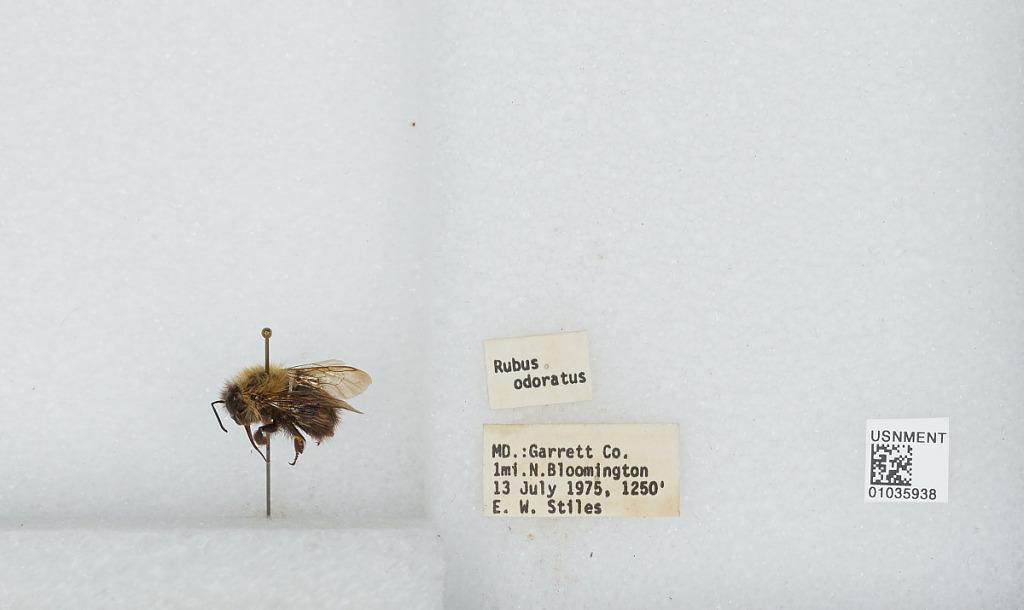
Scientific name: Bombus (Pyrobombus) perplexus Cresson
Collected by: E. Stiles
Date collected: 1975-7-13
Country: United States
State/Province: Maryland
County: Garrett
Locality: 1 mile North of Bloomington
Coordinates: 39.4906, -79.0681